Frank Lebby Stanton

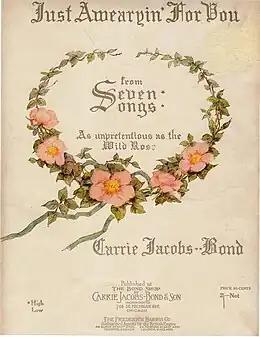
Stanton wrote the lyrics of "Just Awearyin' for You" and Carrie Jacobs-Bond the music. In the first edition's frontispiece, credit to Stanton is missing. He was often remiss in protecting his work, and only after publication did Jacobs-Bond become aware of Stanton's authorship of what had been printed as an anonymous poem by a Chicago newspaper. Stanton's name was added to the score, and Jacobs-Bond amicably began paying him a revenue stream which became his most lucrative source of royalties.

Stanton has been frequently compared with Indiana's James Whitcomb Riley or called "the James Whitcomb Riley of the South"; Stanton and Riley were close friends who frequently traded poetic ideas. Although Stanton frequently wrote in the dialect of black southerners and poor whites, he was an opponent of the less-admirable aspects (such as lynching) of the culture in which he lived, and he tended to be compatible in philosophy with the southern progressivism of his employer, the "Atlanta Constitution", for which he wrote editorials.